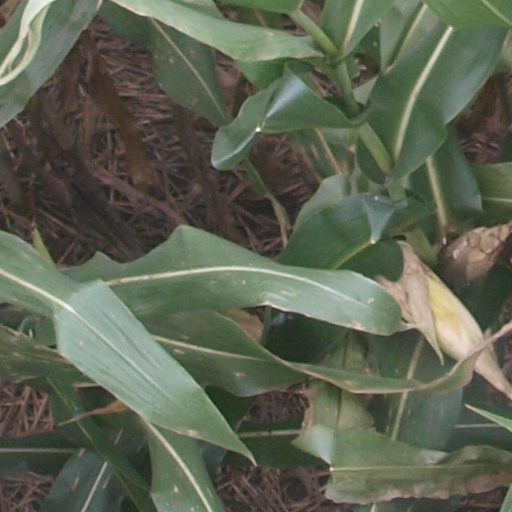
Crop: maize; corn